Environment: real
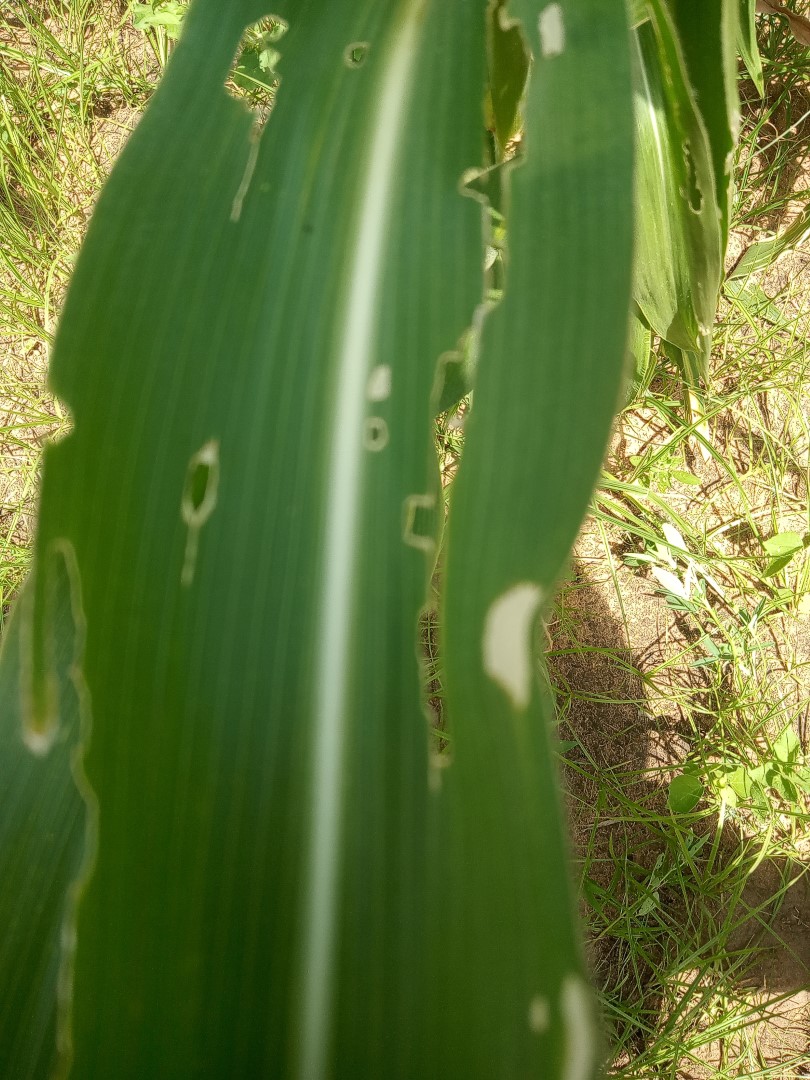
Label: fall_armyworm